British European Airways Flight 706

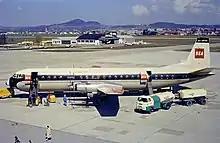
G-APEC, the aircraft involved in the accident

British European Airways Flight 706 (BE706/BEA706) was a scheduled international passenger flight from London, England to Salzburg, Austria. On 2 October 1971, whilst en route at , the pressure bulkhead of the Vickers Vanguard at the rear of the cabin failed. The resulting depressurisation of the tail section caused the surfaces of the tailplanes to separate. The aircraft entered an uncontrollable dive and crashed near Aarsele, Belgium, killing all 63 passengers and crew on impact. A piece of debris from the aircraft struck a passing car, causing minor injuries to one of its occupants.